Stevens Arms

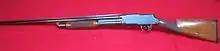
Stevens 522 Trap Gun

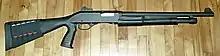
Stevens 320 Security pump shotgun 12Ga 18.5 inch barrel

In 1907, Stevens was approached by John Browning and offered the design of a pump-action, hammerless, take-down, repeating shotgun that would become the Model 520 and 620 shotguns. The Model 520, easily recognized by its distinctive double-hump receiver, first appeared in Stevens' 1909 Catalog #52 and remained in production until 1939.